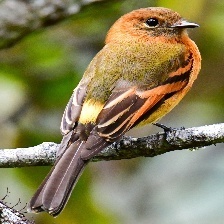
Species: CINNAMON FLYCATCHER
Scientific name: PYRRHOMYIAS CINNAMOMEUS